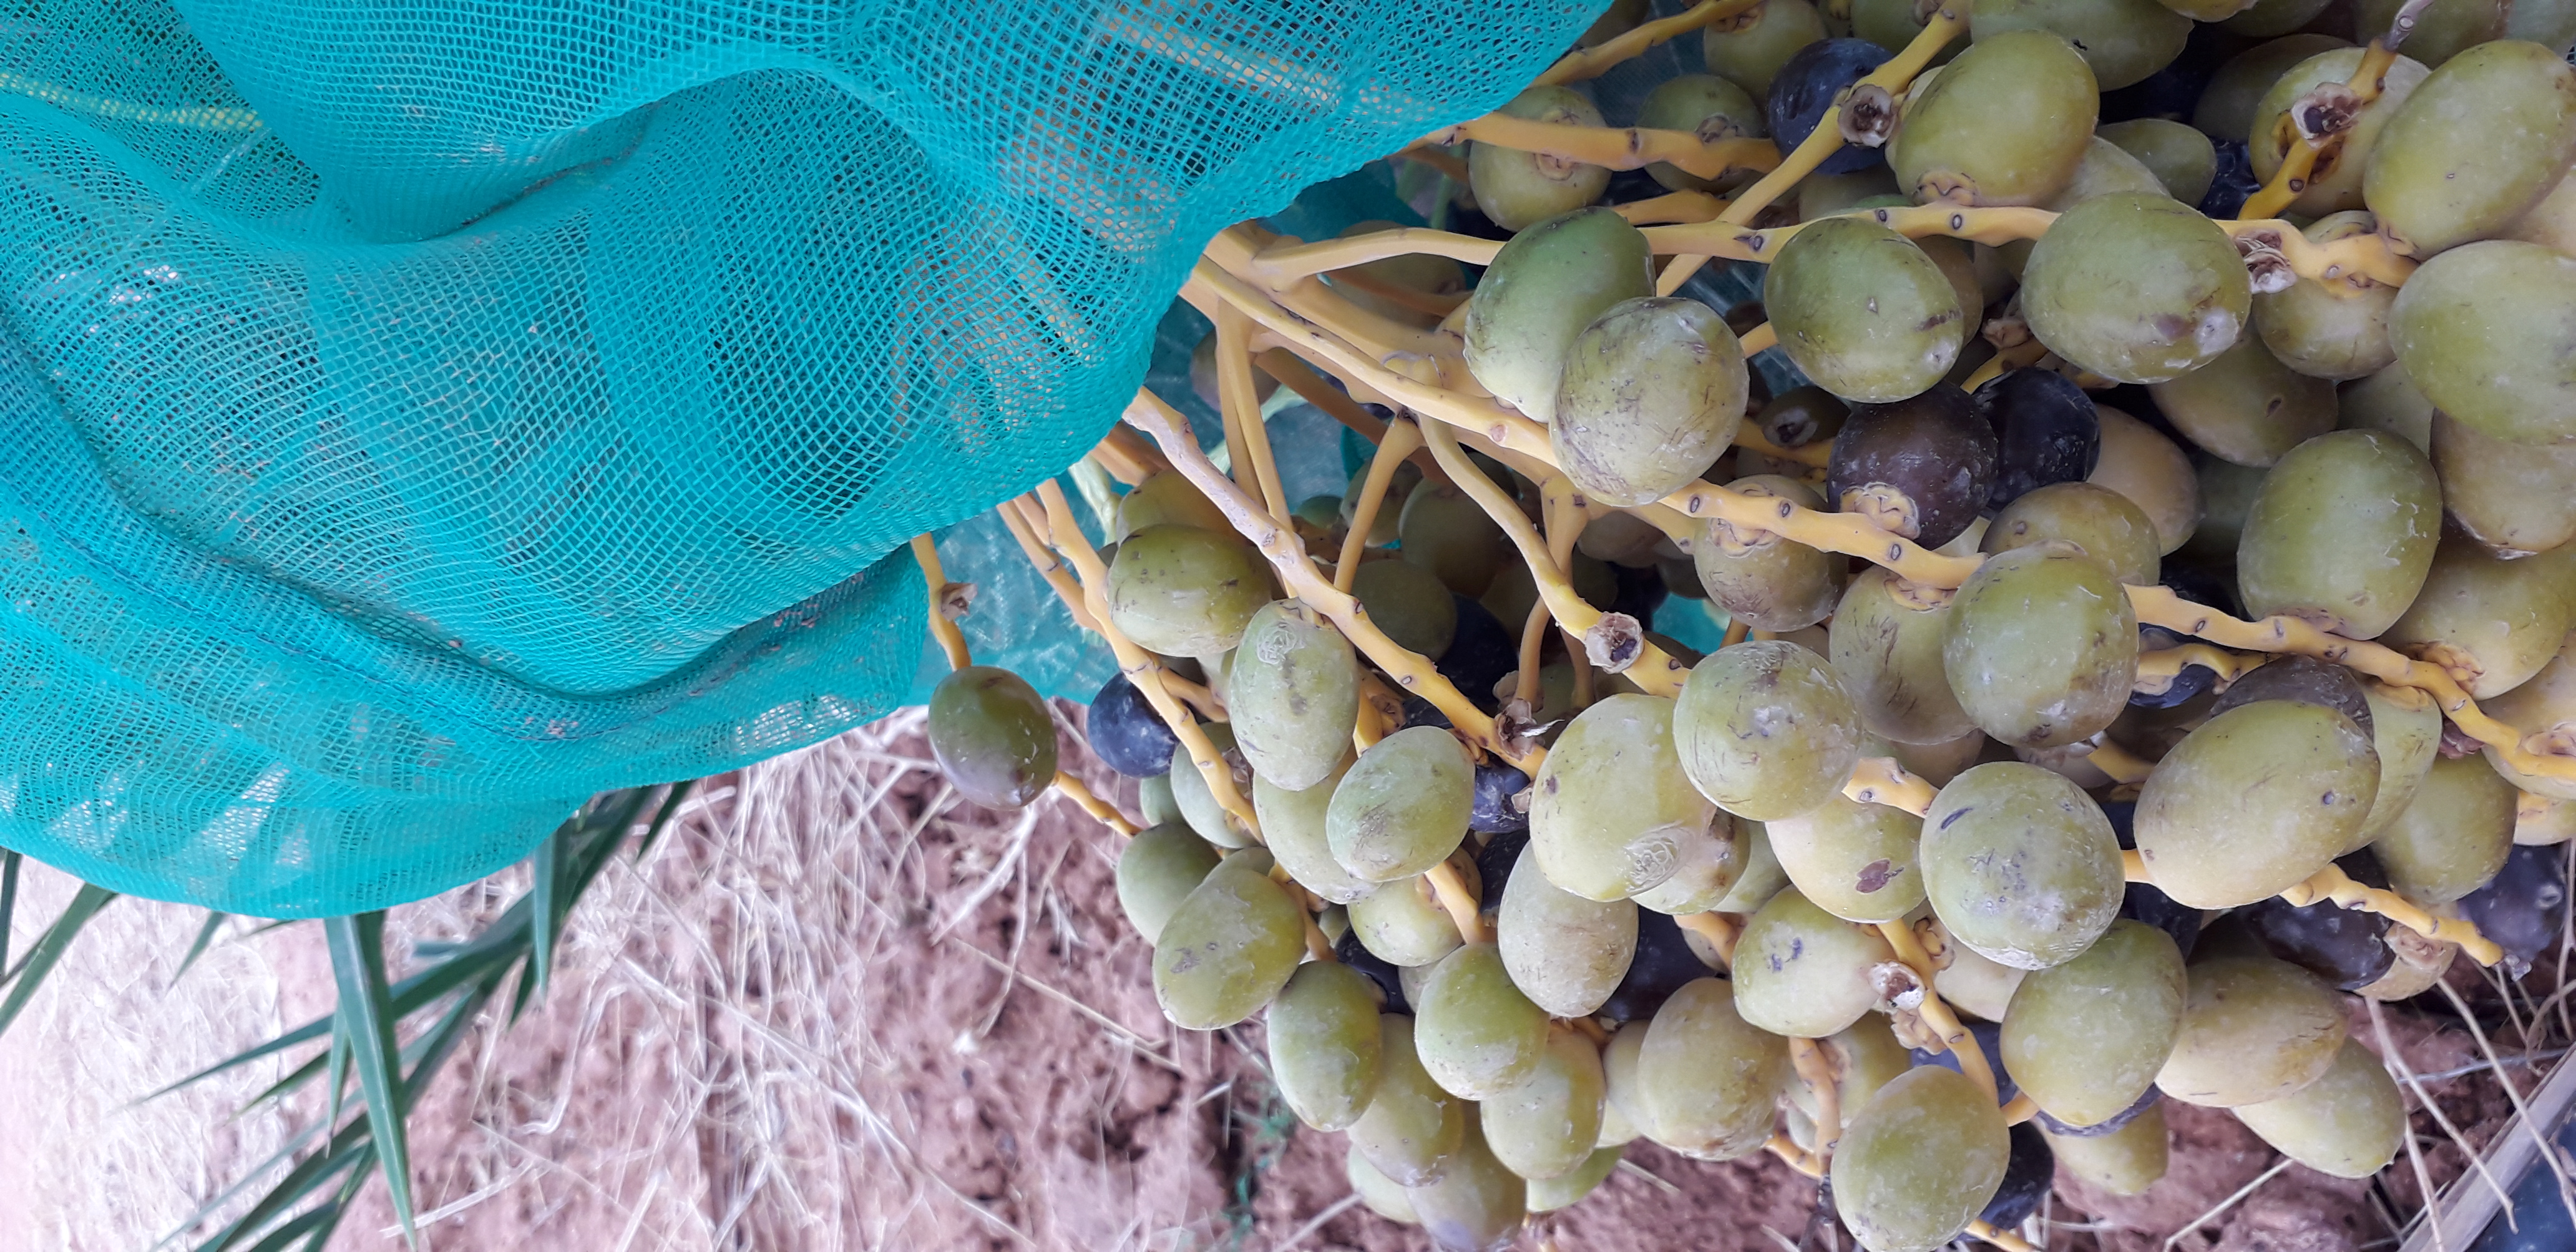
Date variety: kholt